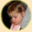
Label: baby